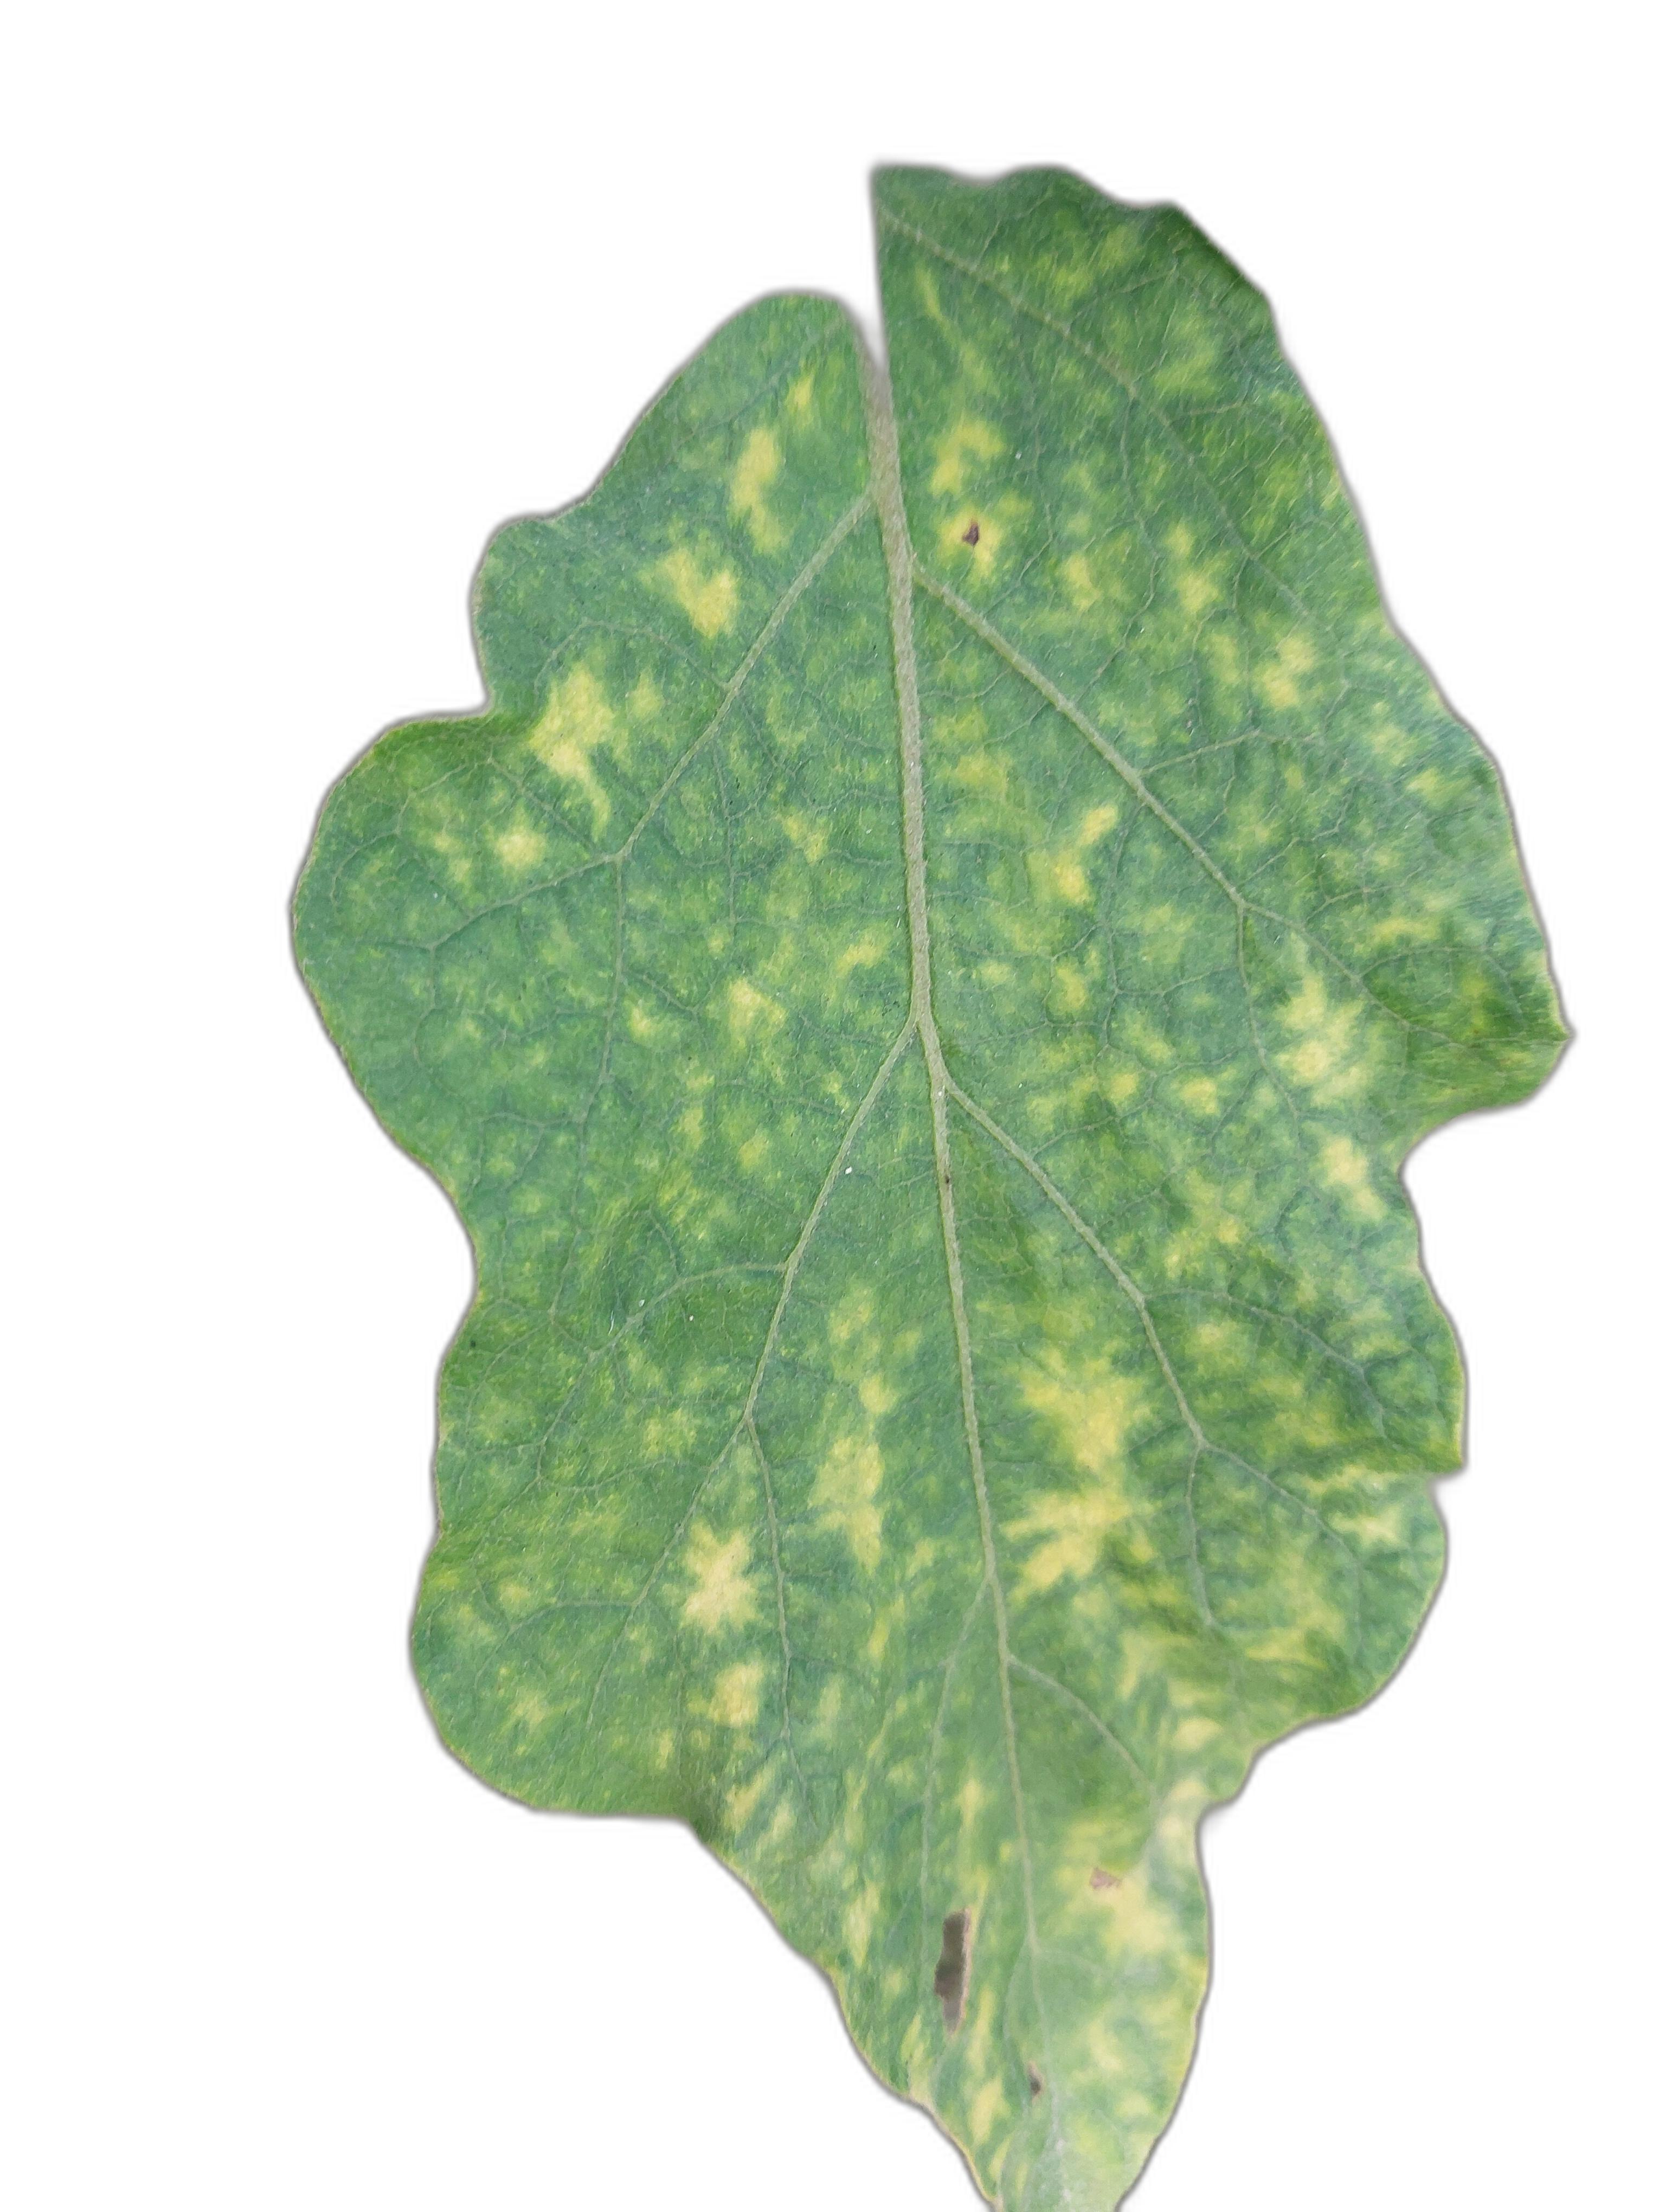
Label: Mosaic Virus Disease